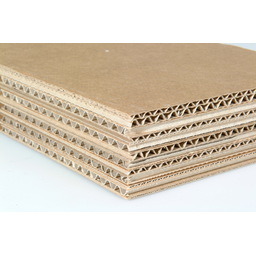
Label: cardboard